Eugene Jarecki

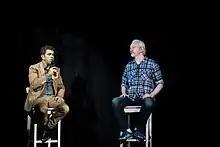
Eugene Jarecki and Julian Assange as a hologram

Jarecki is also the founder and executive director of The Eisenhower Project, an academic public policy group, dedicated, in the spirit of Dwight D. Eisenhower, to studying the forces that shape American foreign policy. He has been a visiting fellow at Brown University's Watson Institute for International Studies and is the author of "The American Way of War" (2008), published by Simon & Schuster/Free Press.